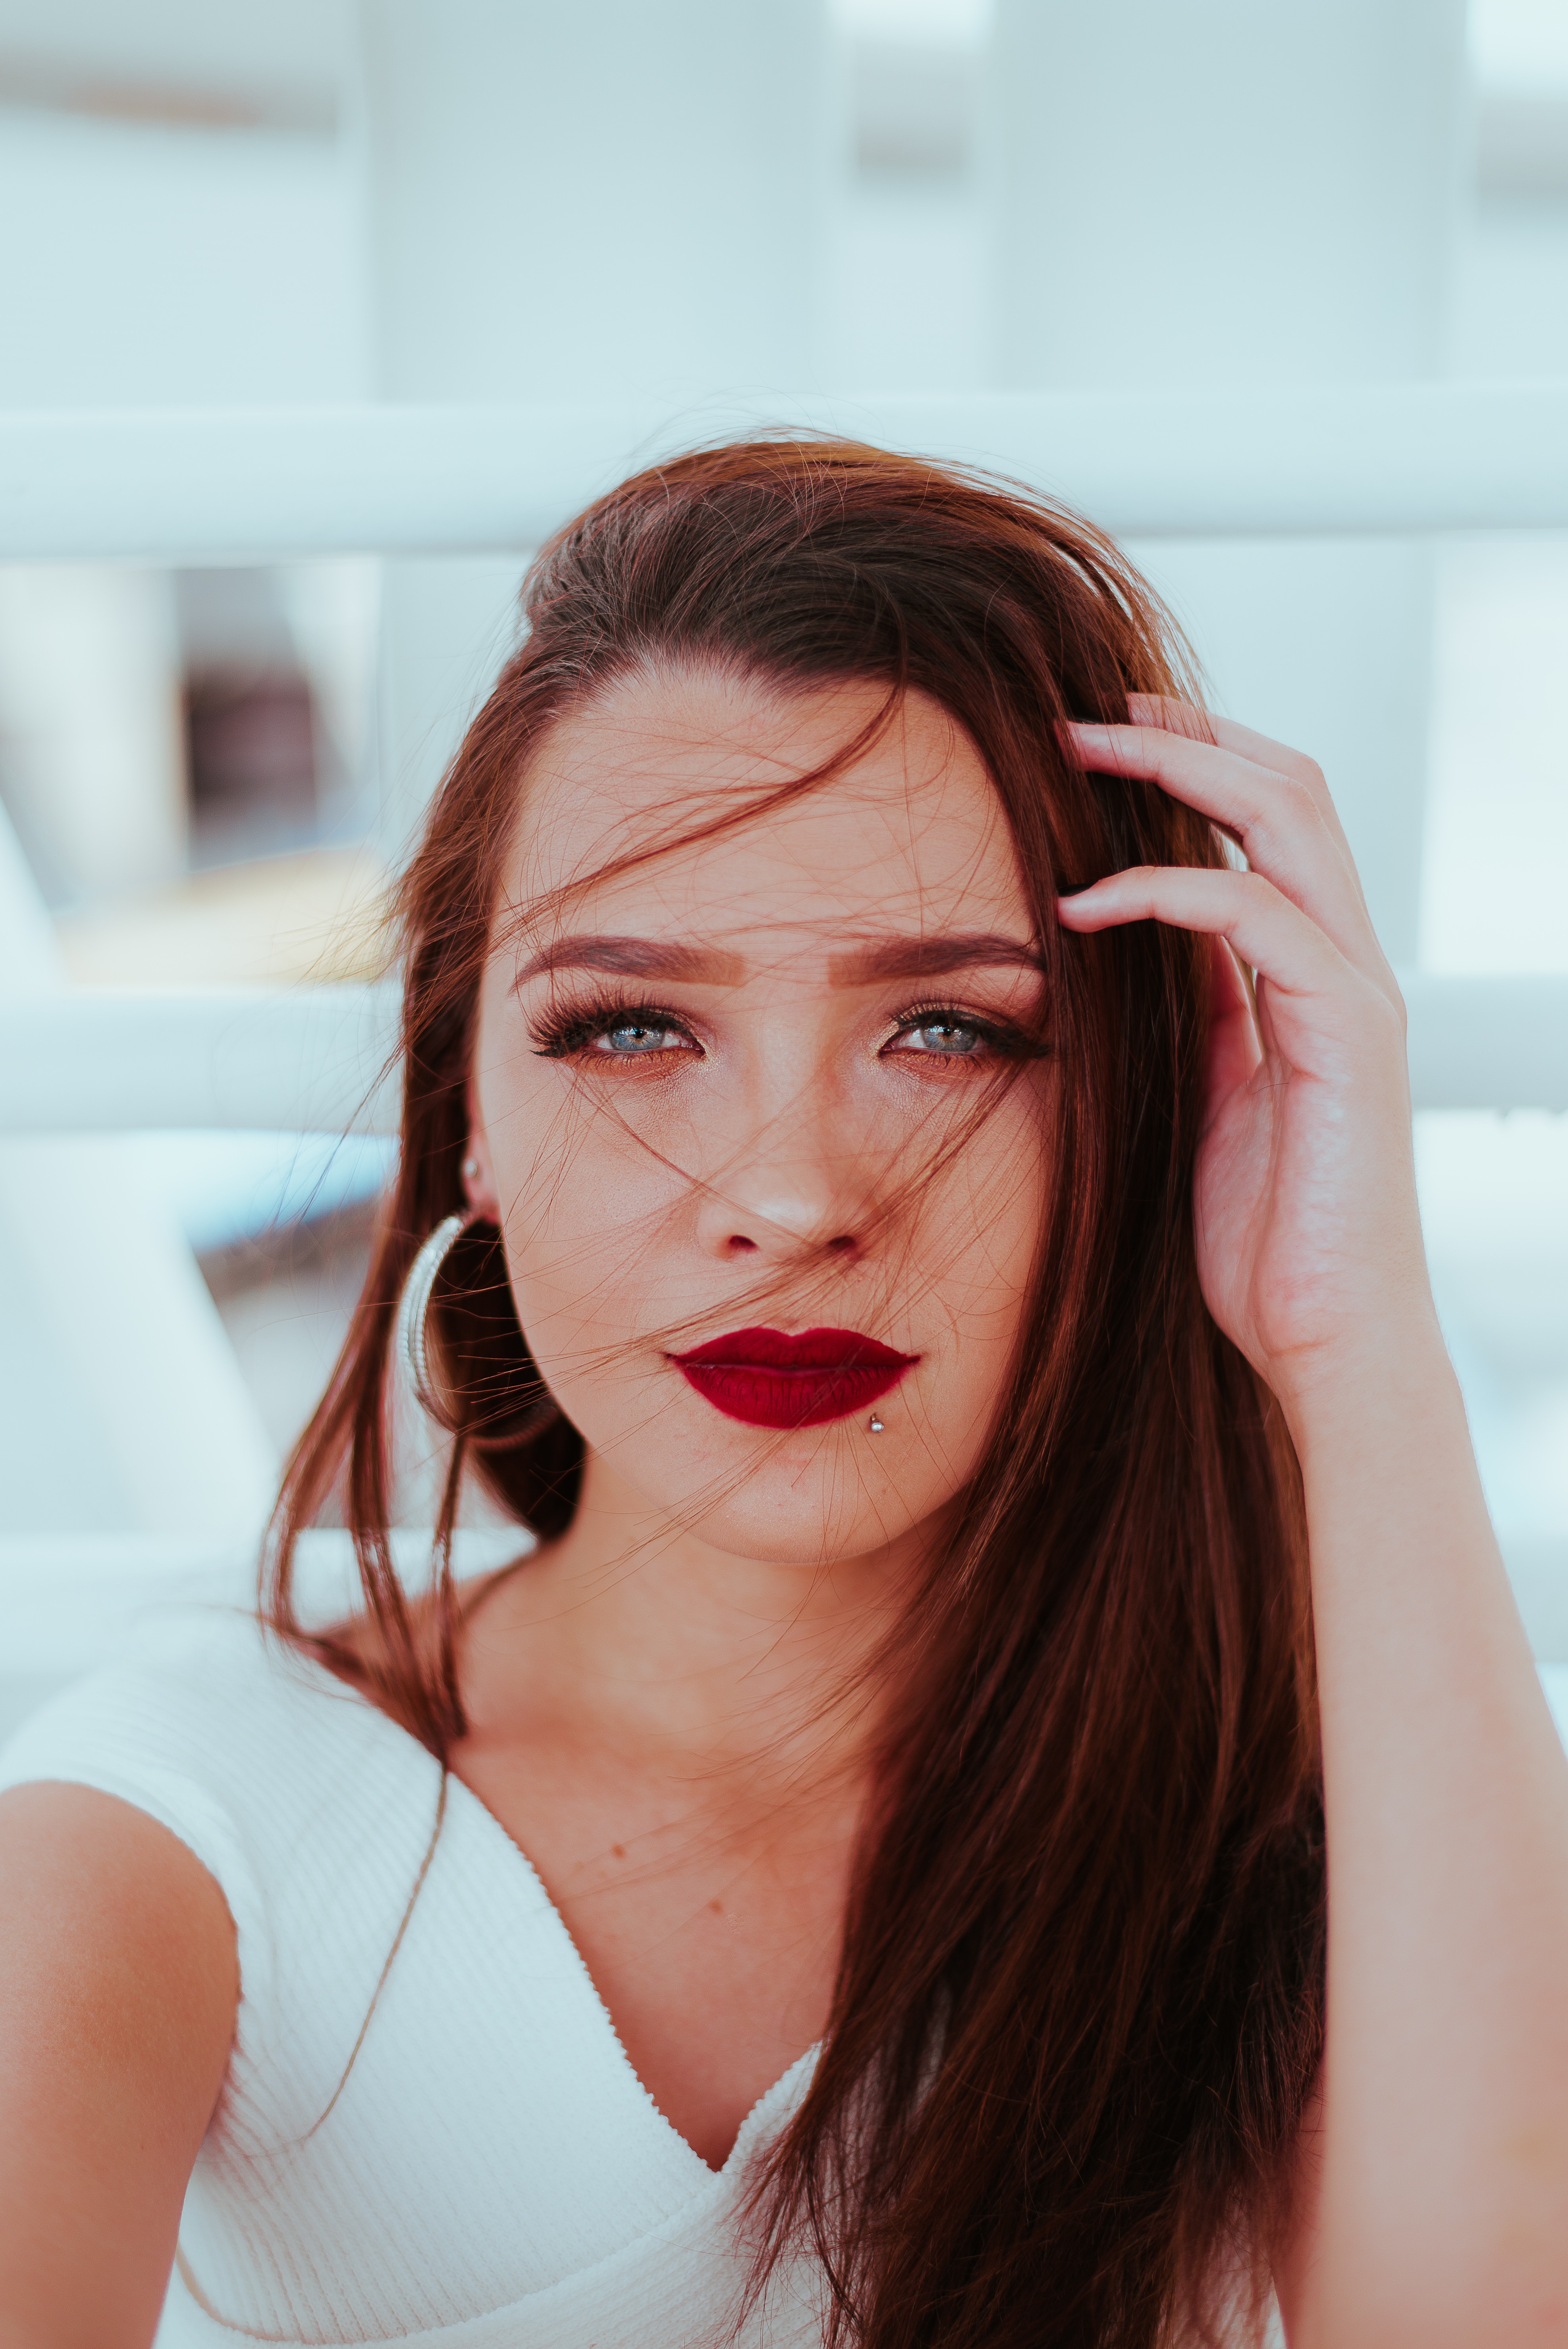
hair, face, skin, facial expression, lip, hairstyle, beauty, eyebrow, red, head, chin, forehead, brown hair, long hair, eye, smile, red hair, hand, hair coloring, photography, model, photo shoot, neck, eyelash, ear, jaw, layered hair, portrait photography